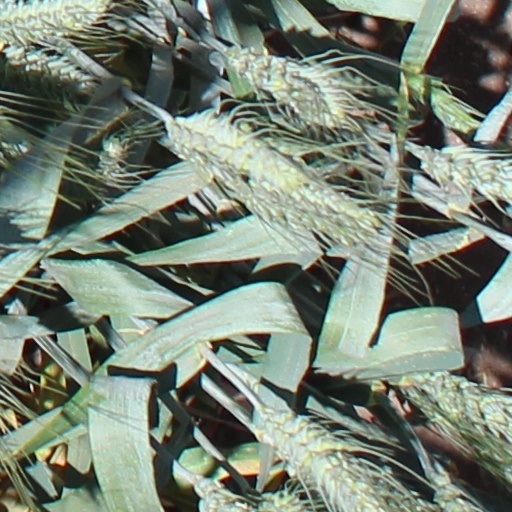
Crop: wheat